The Athletic

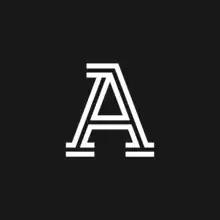
The Athletic app logo

"The Athletic" was founded by Alex Mather and Adam Hansmann, former coworkers at subscription-based fitness company Strava, with the mission of producing "smarter coverage for die-hard fans." The company was built as an alternative to the struggling ad-supported models. "The Athletic" relies on subscription revenue, not advertising revenue, to support the business. Mather and Hansmann believed sports fans would be willing to pay for good reporting and writing, a clean app and no ads. At the time, a few newspapers were trying out paywalls, but the common industry view was that information on the internet needed to be free.